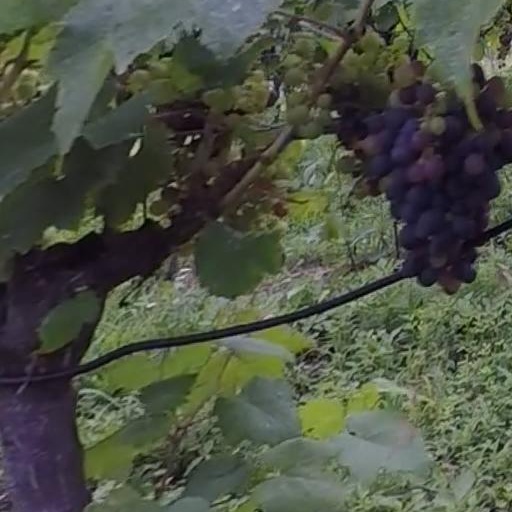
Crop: grape